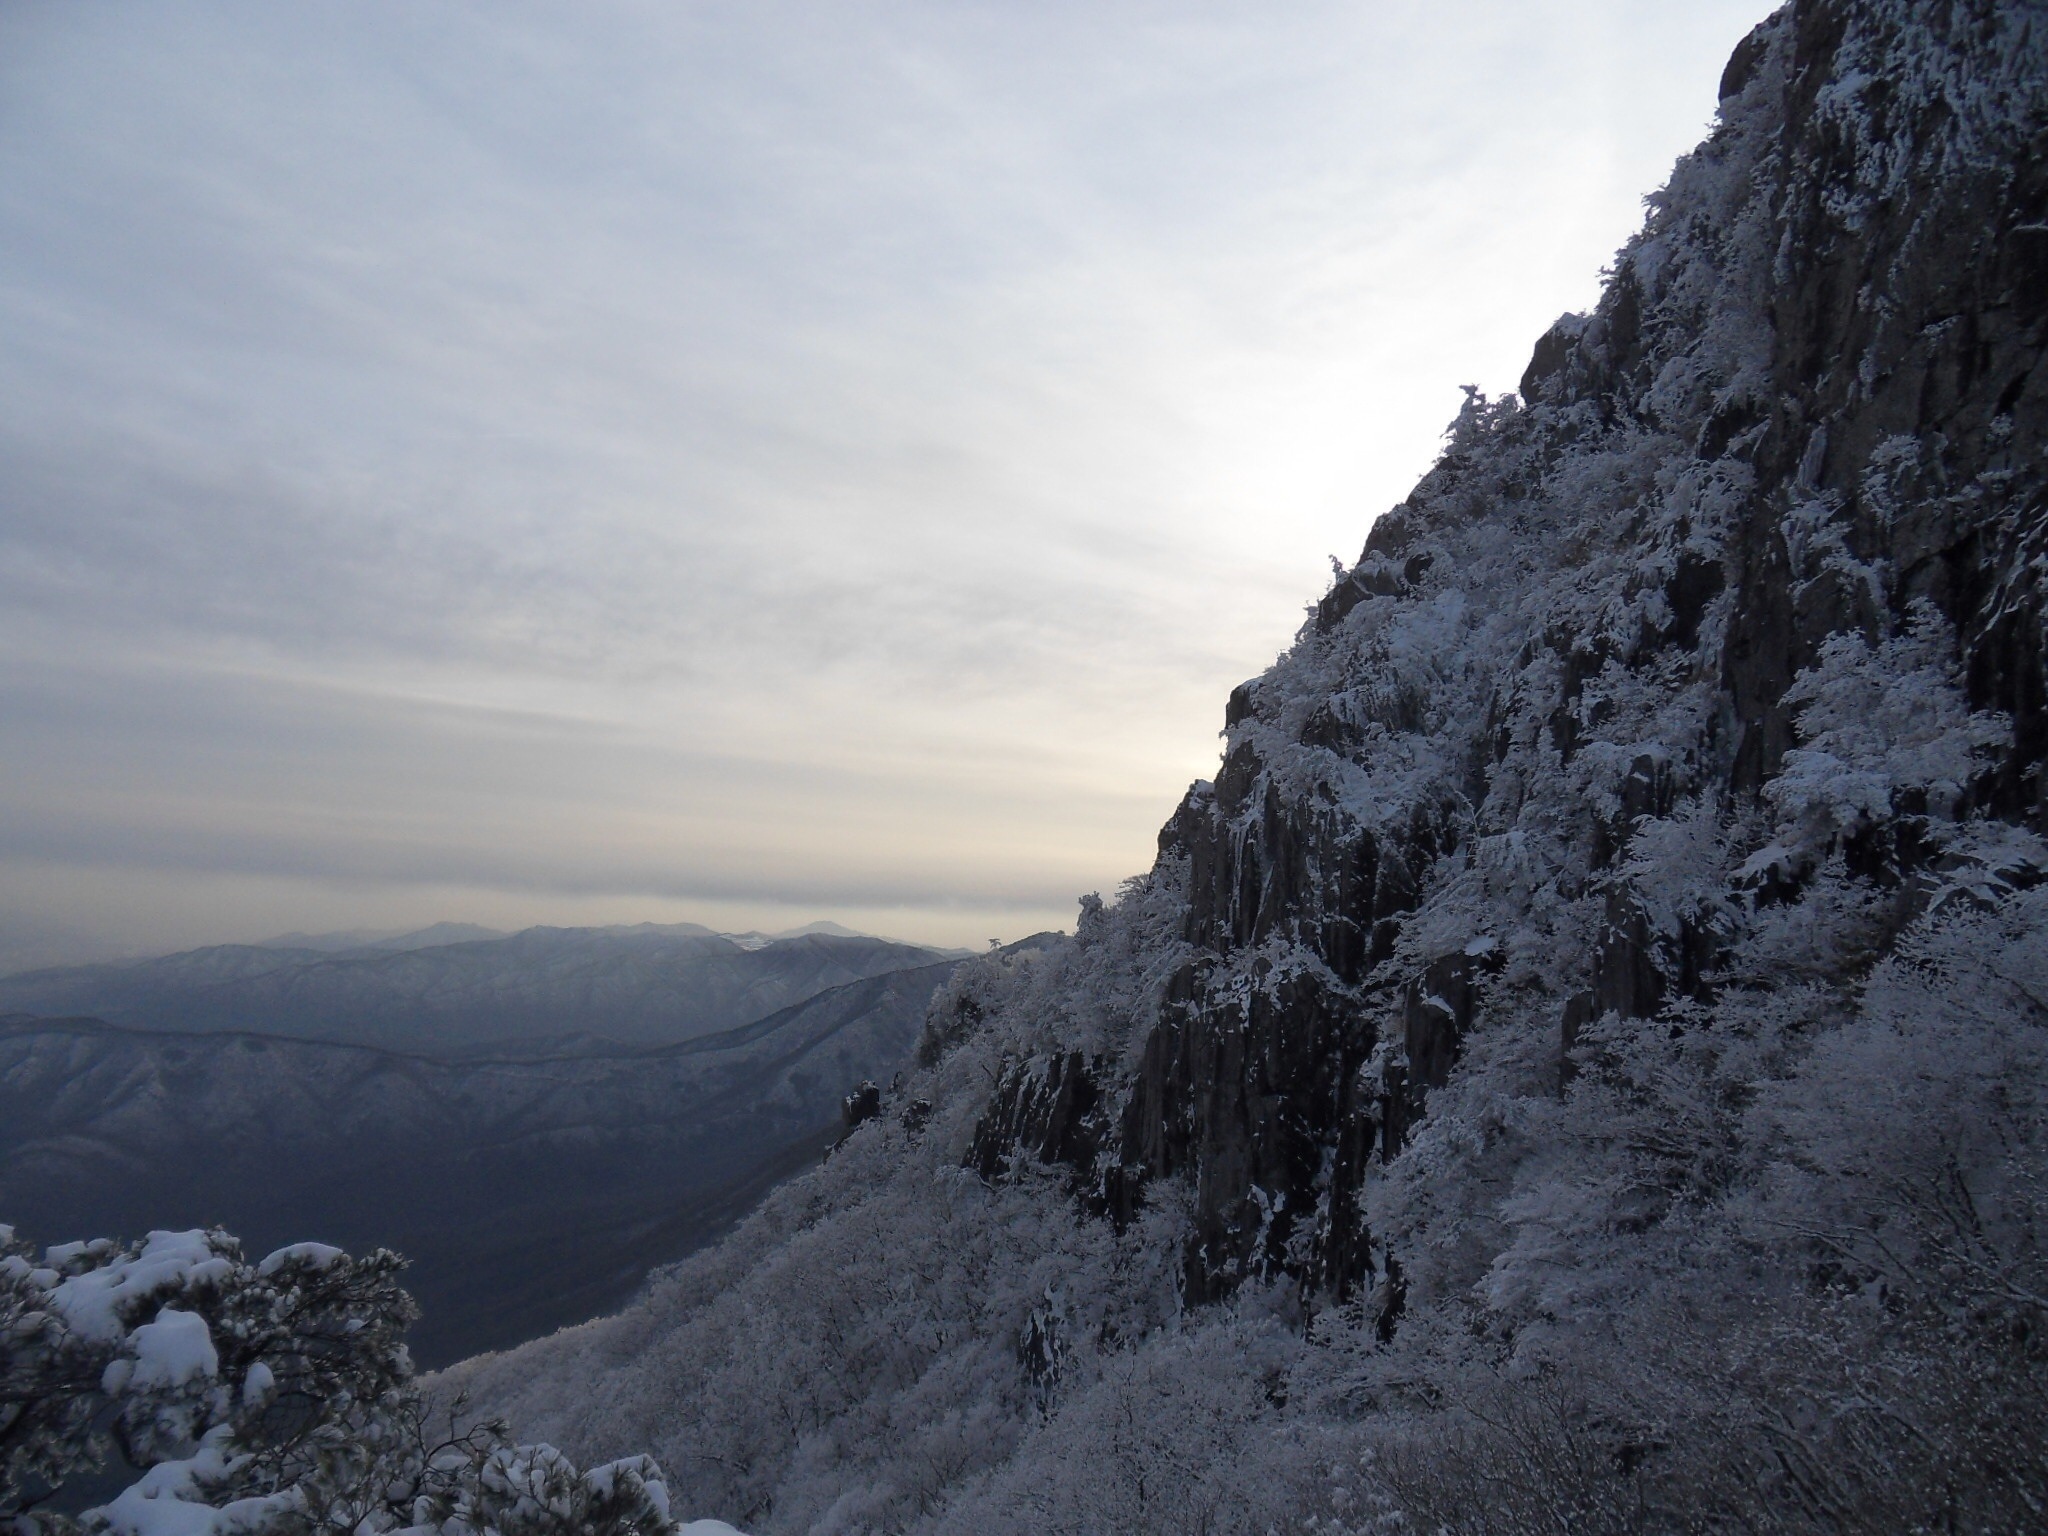
landscape, nature, wilderness, mountain, snow, winter, hill, adventure, valley, mountain range, weather, season, ridge, summit, mountaineering, alps, plateau, landform, geographical feature, mountainous landforms, geological phenomenon